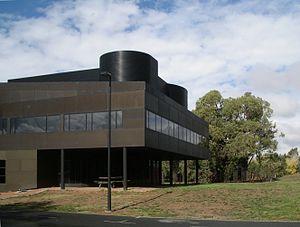
La villa Savoye est une villa située au 82, rue de Villiers, sur la commune française de Poissy, dans les Yvelines, construite de 1928 à 1931 par l'architecte Le Corbusier et son cousin Pierre Jeanneret. S'élevant sur un terrain de sept hectares, cette construction, baptisée « les Heures claires » par ses propriétaires et qualifiée de « machine à habiter » par son architecte, achève la période dite des villas blanches de l'architecte. Caractérisé par sa pureté et son harmonie, cet édifice majeur de l'histoire de l'architecture du XXᵉ siècle dans le domaine de la résidence individuelle privée, conserve son caractère d'avant-garde. Il est constitué d'un parallélépipède blanc soutenu par de fins pilotis et couvert de fenêtres en bandeau, surmonté de toits-terrasses. Le site est inscrit, avec 16 autres œuvres architecturales de Le Corbusier, sur la liste du patrimoine mondial de l'UNESCO en 2016.